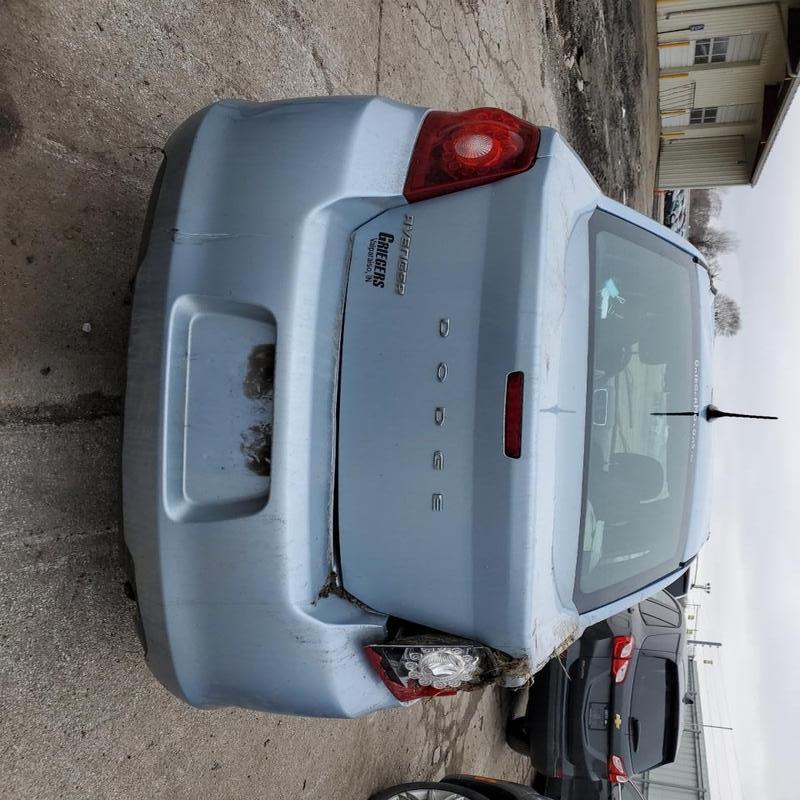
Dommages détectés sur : feu arrière droit, pare-choc arrière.
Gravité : majeur